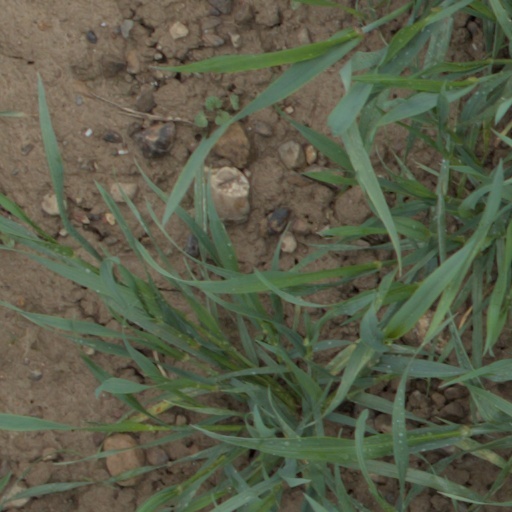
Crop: wheat